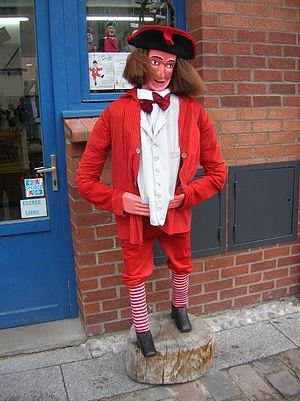
Lafleur devant l'atelier de Jean-Pierre Facquier (""intailleu d'cabotans"") dans une rue d'Amiens."
Lafleur est un héros et personnage principal du Théâtre amiénois de cabotins. Au XIXᵉ siècle, il existait plus de soixante-dix théâtres de marionnettes à Amiens, dont beaucoup de théâtres disparurent avec la Première Guerre mondiale et l'invention du cinématographe. Ce personnage connut une renaissance et un vif succès populaire local de 1930 à 1960, grâce au Théâtre des Amis de Lafleur puis au Théâtre de Chés Cabotans d'Amiens. C'est avec Maurice Domon, fondateur de Chés Cabotans d'Amiens que le répertoire devient une réelle critique sociale. La Cie Picaresk est issue des Compagnons de Lafleur. Ils sont dans la même lignée artistique des Amis de Lafleur.
Chés cabotans d'Amiens est une compagnie de théâtre de marionnettes à tringles et à fils qui perpétue la tradition des cabotans dont le personnage le plus célèbre est Lafleur.